Star Trek: The Original Series

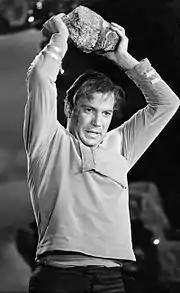
William Shatner as Captain James T. Kirk in action, from the episode "Where No Man Has Gone Before", 1966

NBC ordered 16 episodes of "Star Trek", besides "Where No Man Has Gone Before". The first regular episode of "Star Trek", "The Man Trap", aired on Thursday, September 8, 1966, from 8:30 to 9:30 as part of an NBC "sneak preview" block. Reviews were mixed; while "The Philadelphia Inquirer" and "San Francisco Chronicle" liked the new show, "The New York Times" and "The Boston Globe" were less favorable, and "Variety" predicted that it "won't work", calling it "an incredible and dreary mess of confusion and complexities". Debuting against mostly reruns, "Star Trek" easily won its time slot with a 40.6 share. The following week against new programming, however, the show fell to second (29.4 share) behind CBS. It ranked 33rd (out of 94 programs) over the next two weeks, then the following two episodes ranked 51st in the ratings.